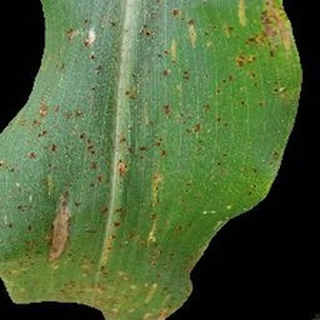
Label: corn_common_rust